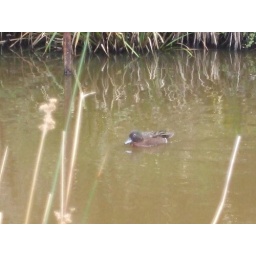
brown teal the fourth most endangered water fowl in the world